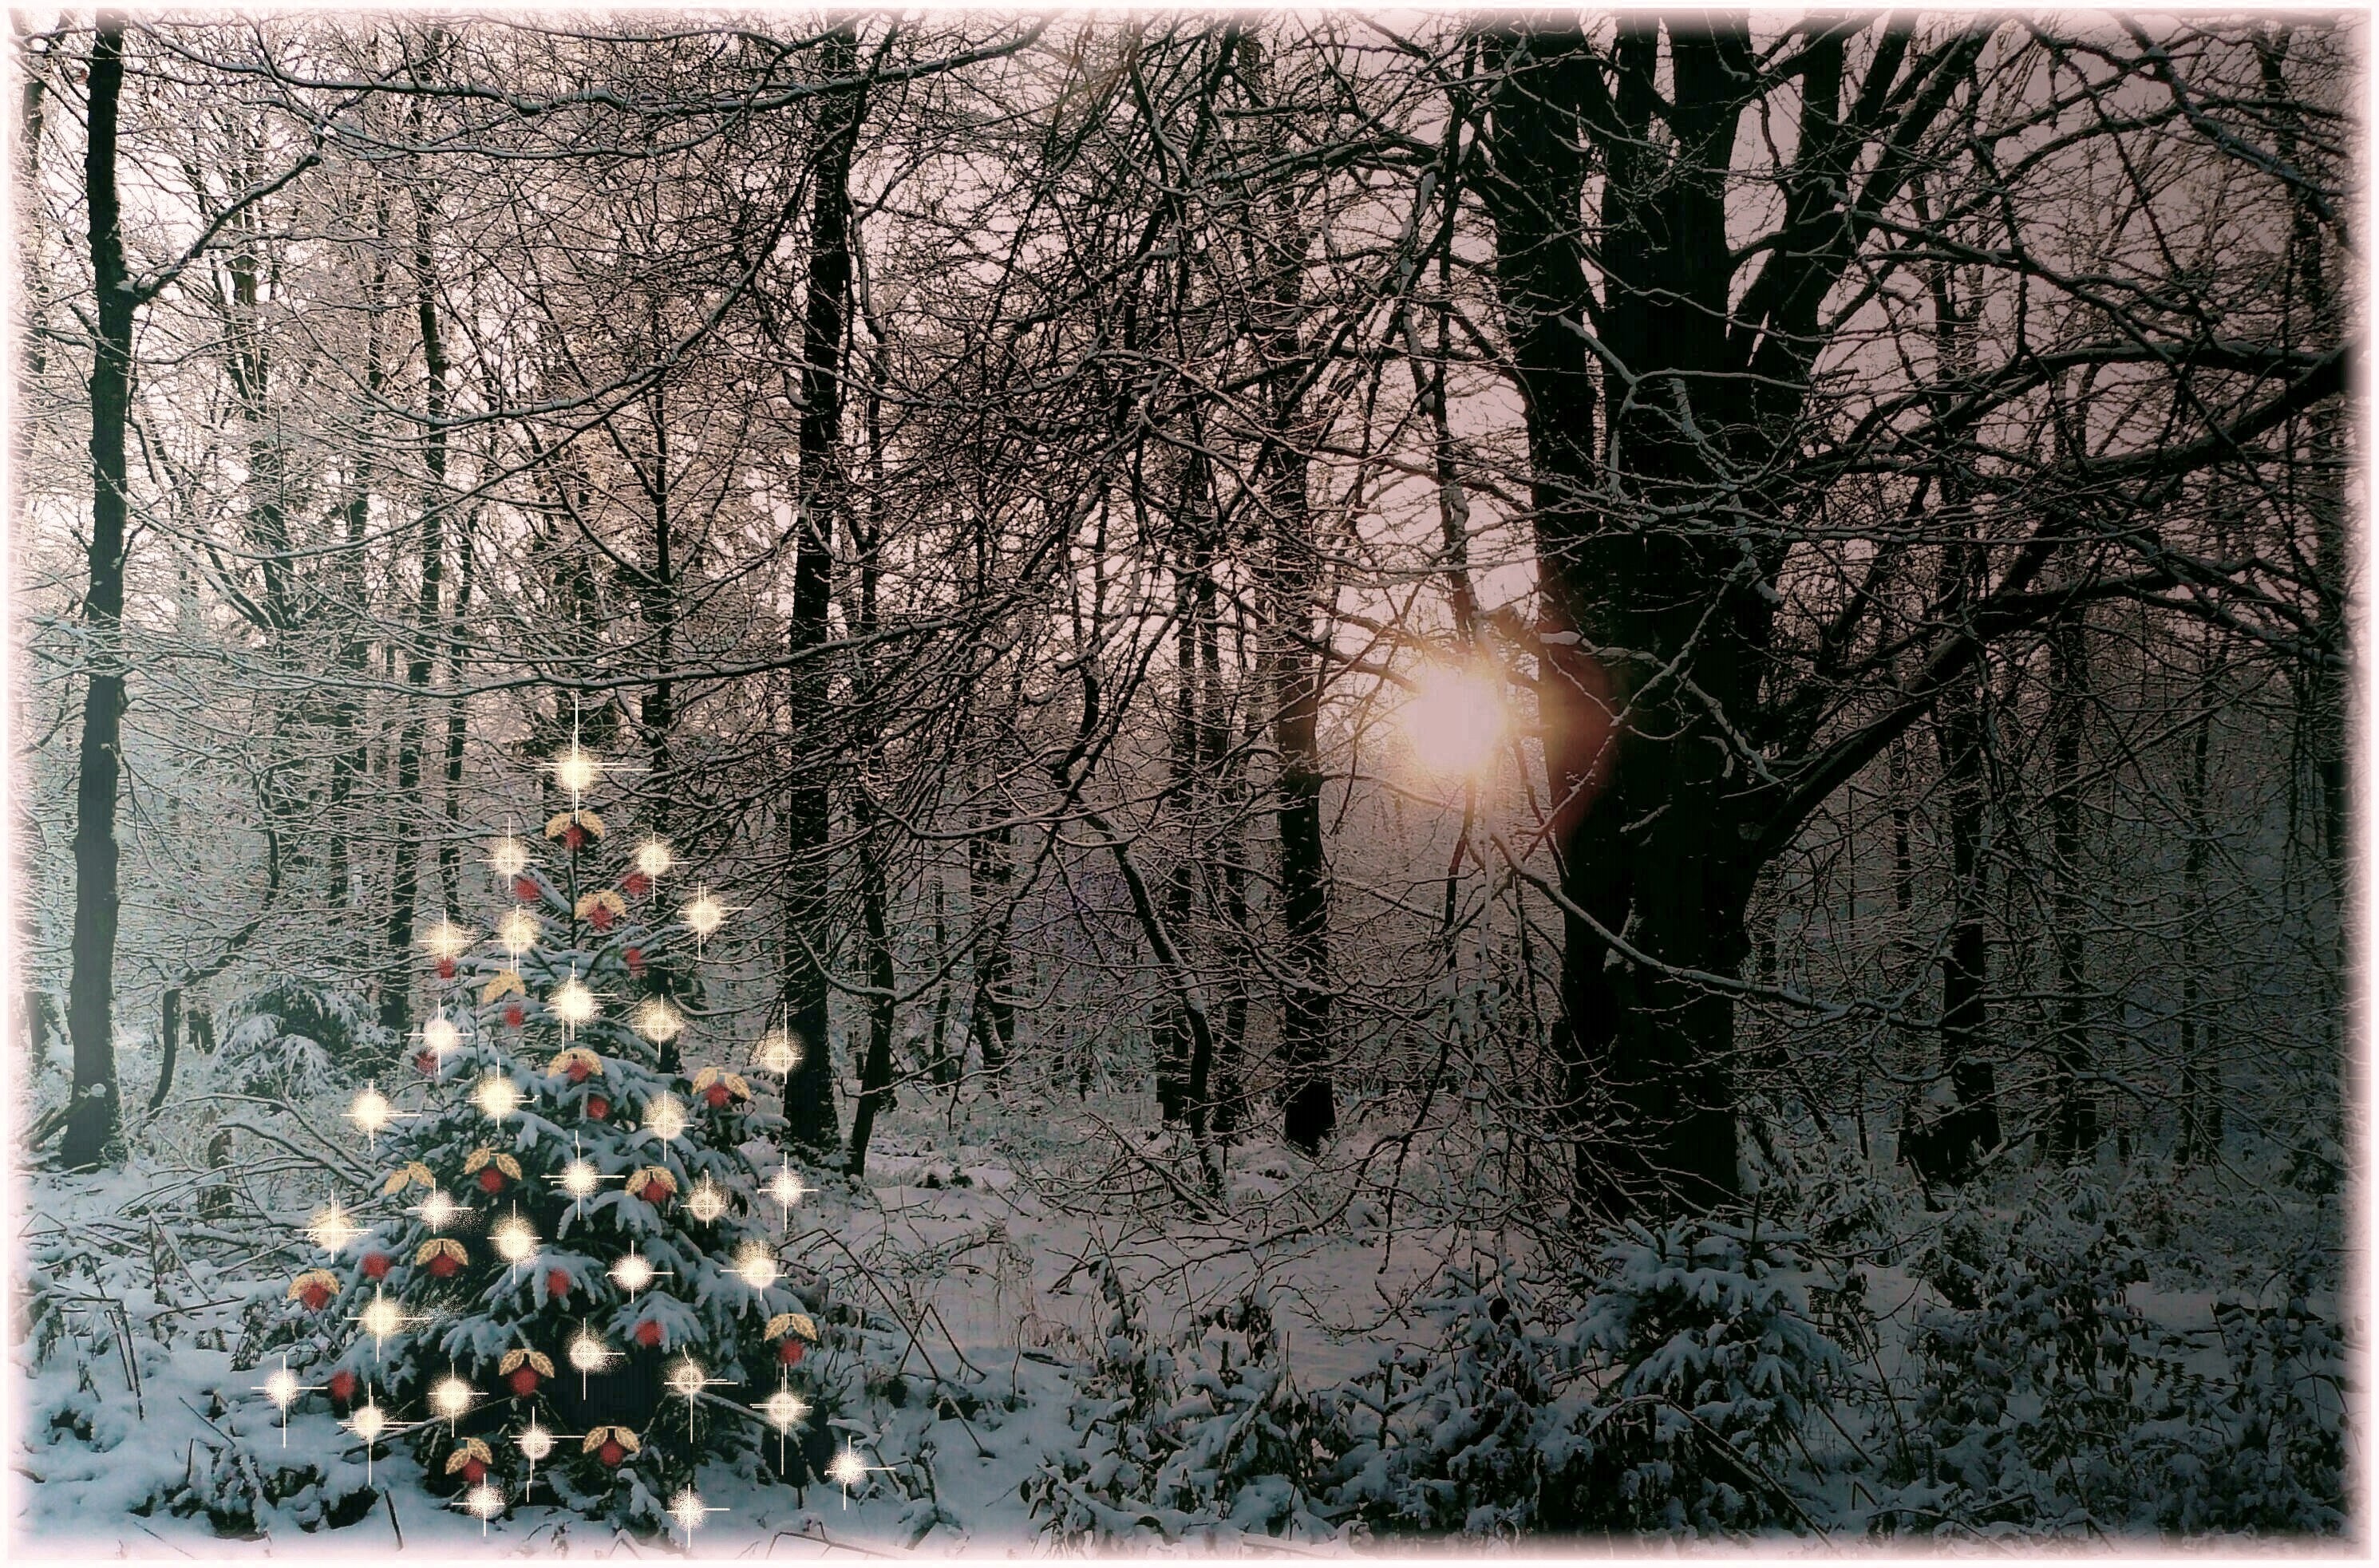
landscape, tree, branch, snow, cold, winter, light, sunlight, flower, frost, atmosphere, decoration, autumn, weather, romance, romantic, snowy, christmas, fir, lighting, christmas tree, season, sparkle, advent, lights, candles, postcard, december, mood, winter dream, greeting card, wintry, winter magic, firs, winter forest, christmas decorations, christmas ornaments, tree decorations, evening light, snow magic, woody plant